Kaskapau Formation

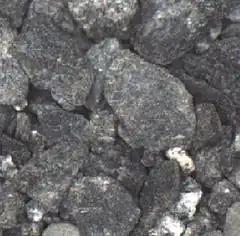
Kaskapau Shale

The Kaskapau Formation is a geological formation in North America whose strata date back to the Late Cretaceous.